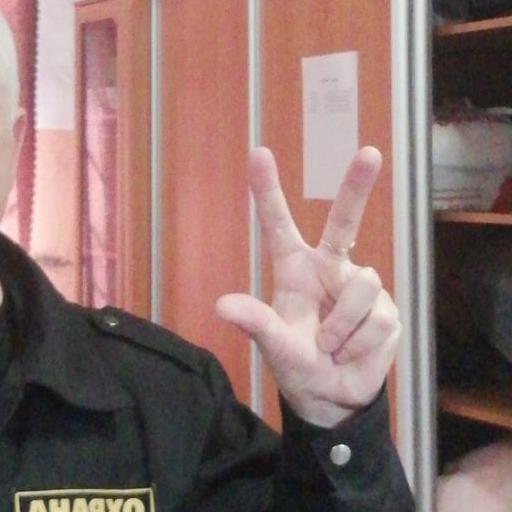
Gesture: three2